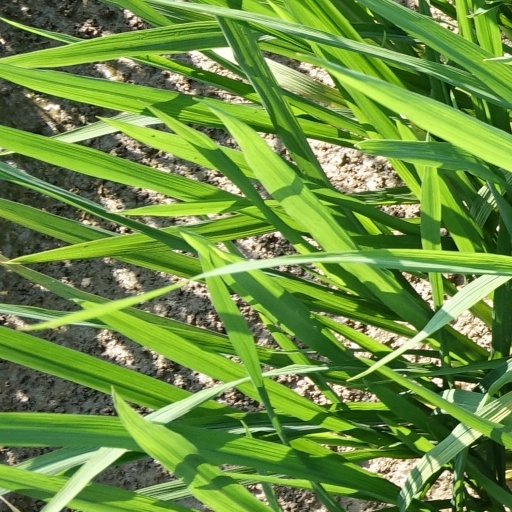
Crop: rice